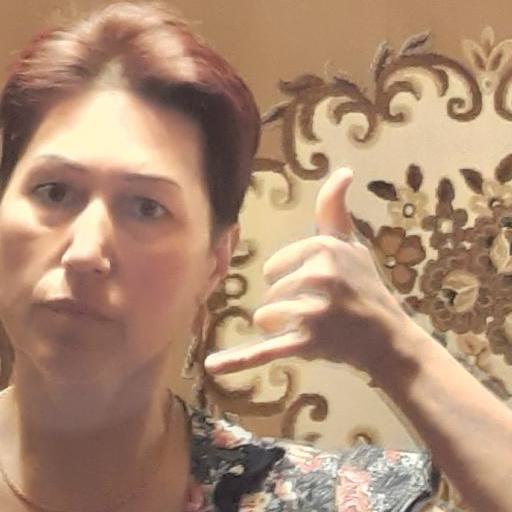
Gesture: call